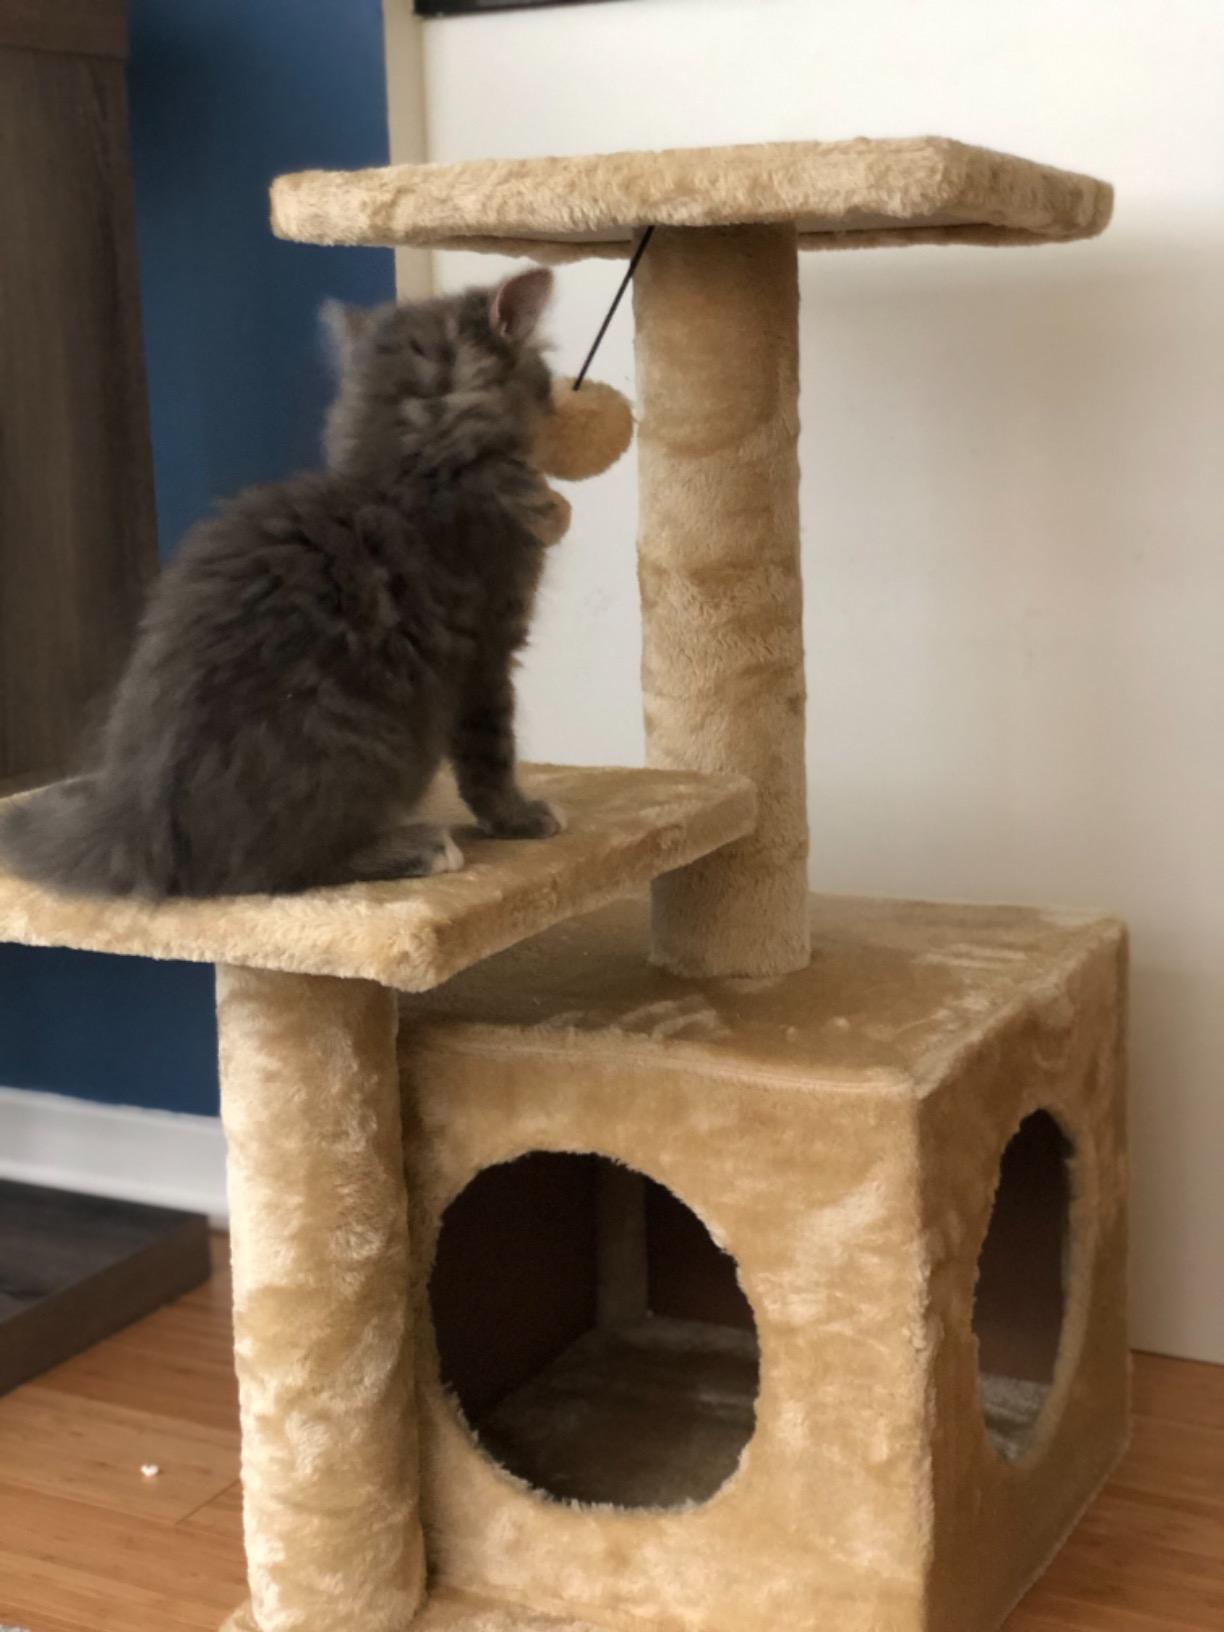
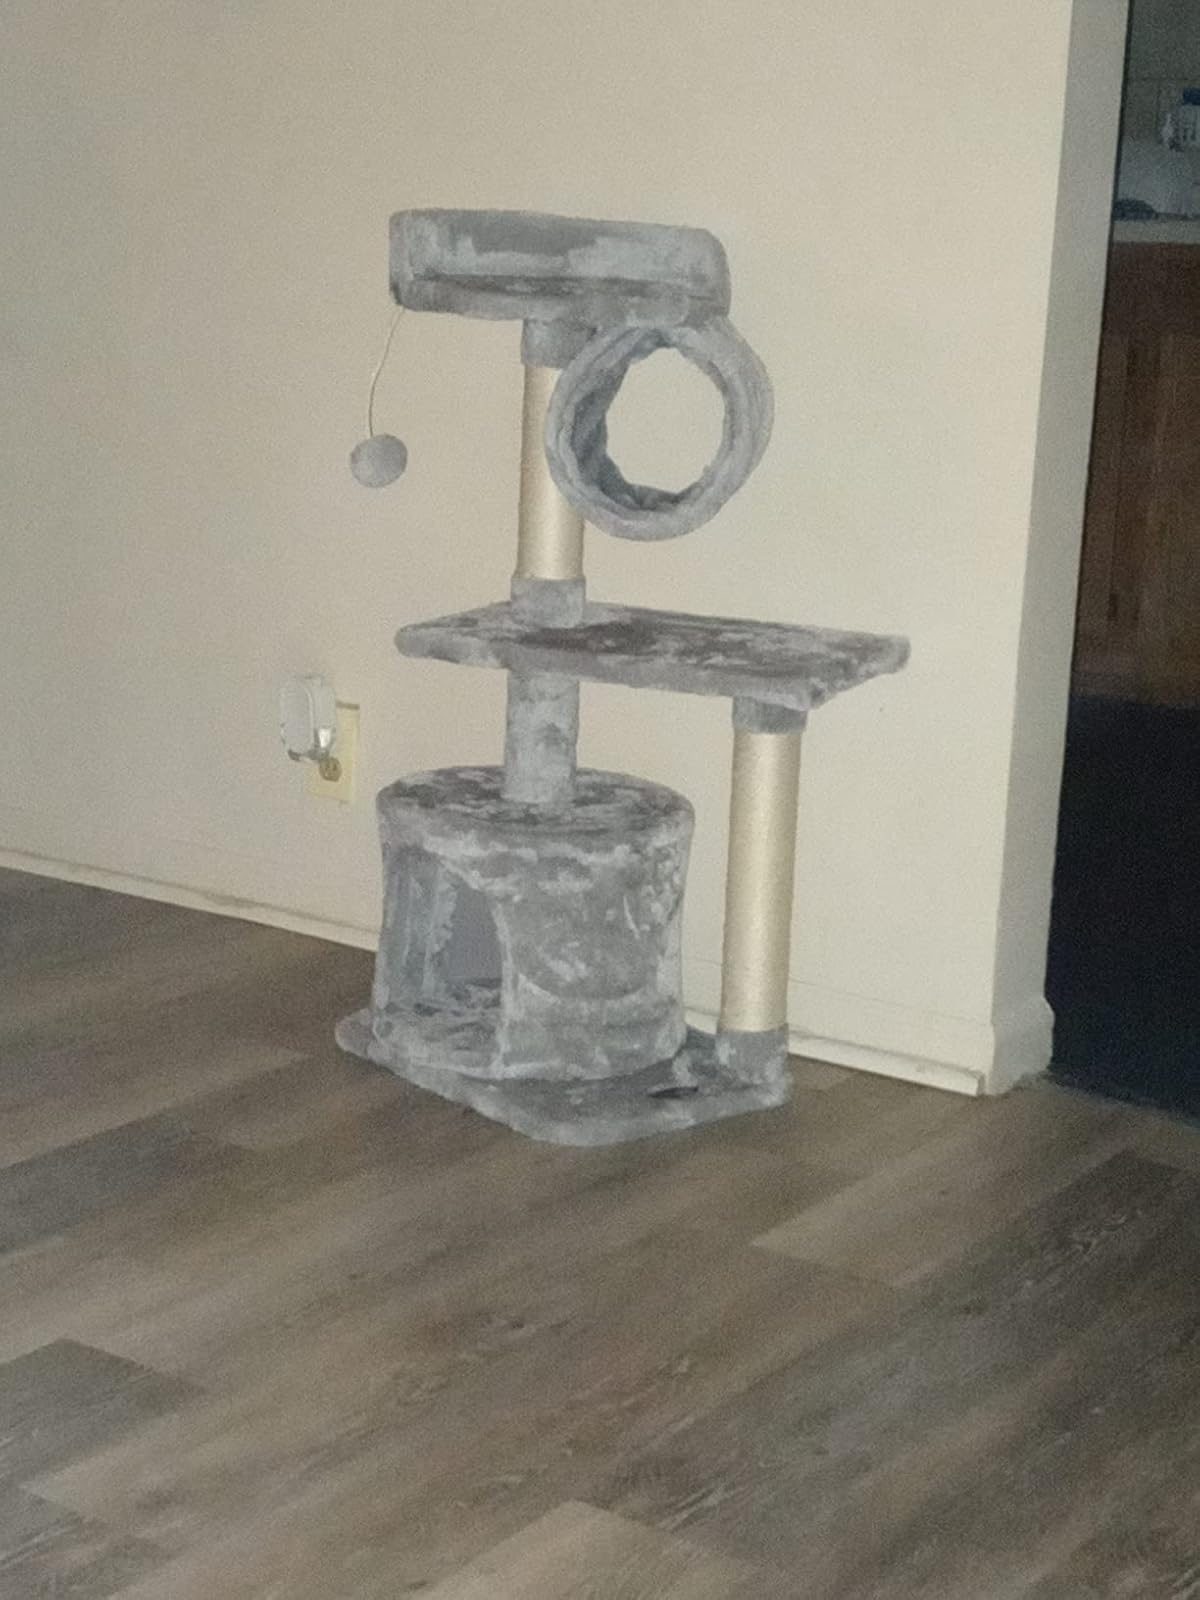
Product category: items_cat tree
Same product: no